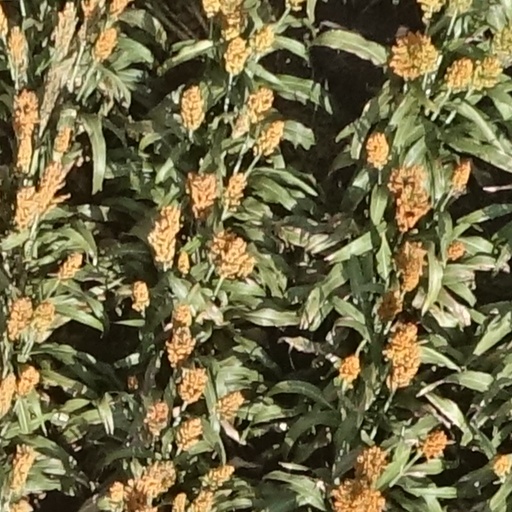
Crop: sorghum